Battle of Falkirk Muir

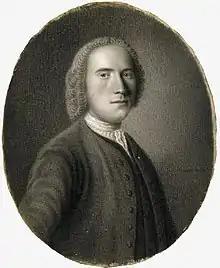
Lord George Murray, Jacobite commander at Falkirk

Poor leadership on both sides had a significant impact on the battle; having commanded dragoons at Sheriffmuir in 1715, Hawley overestimated the vulnerability of Highlanders to cavalry while seriously underestimating their fighting qualities and numbers. Ongoing recriminations over the withdrawal from Derby meant the Jacobite senior command was divided between the Scots and Charles and his exile advisors, several of whom openly claimed Murray was a traitor.